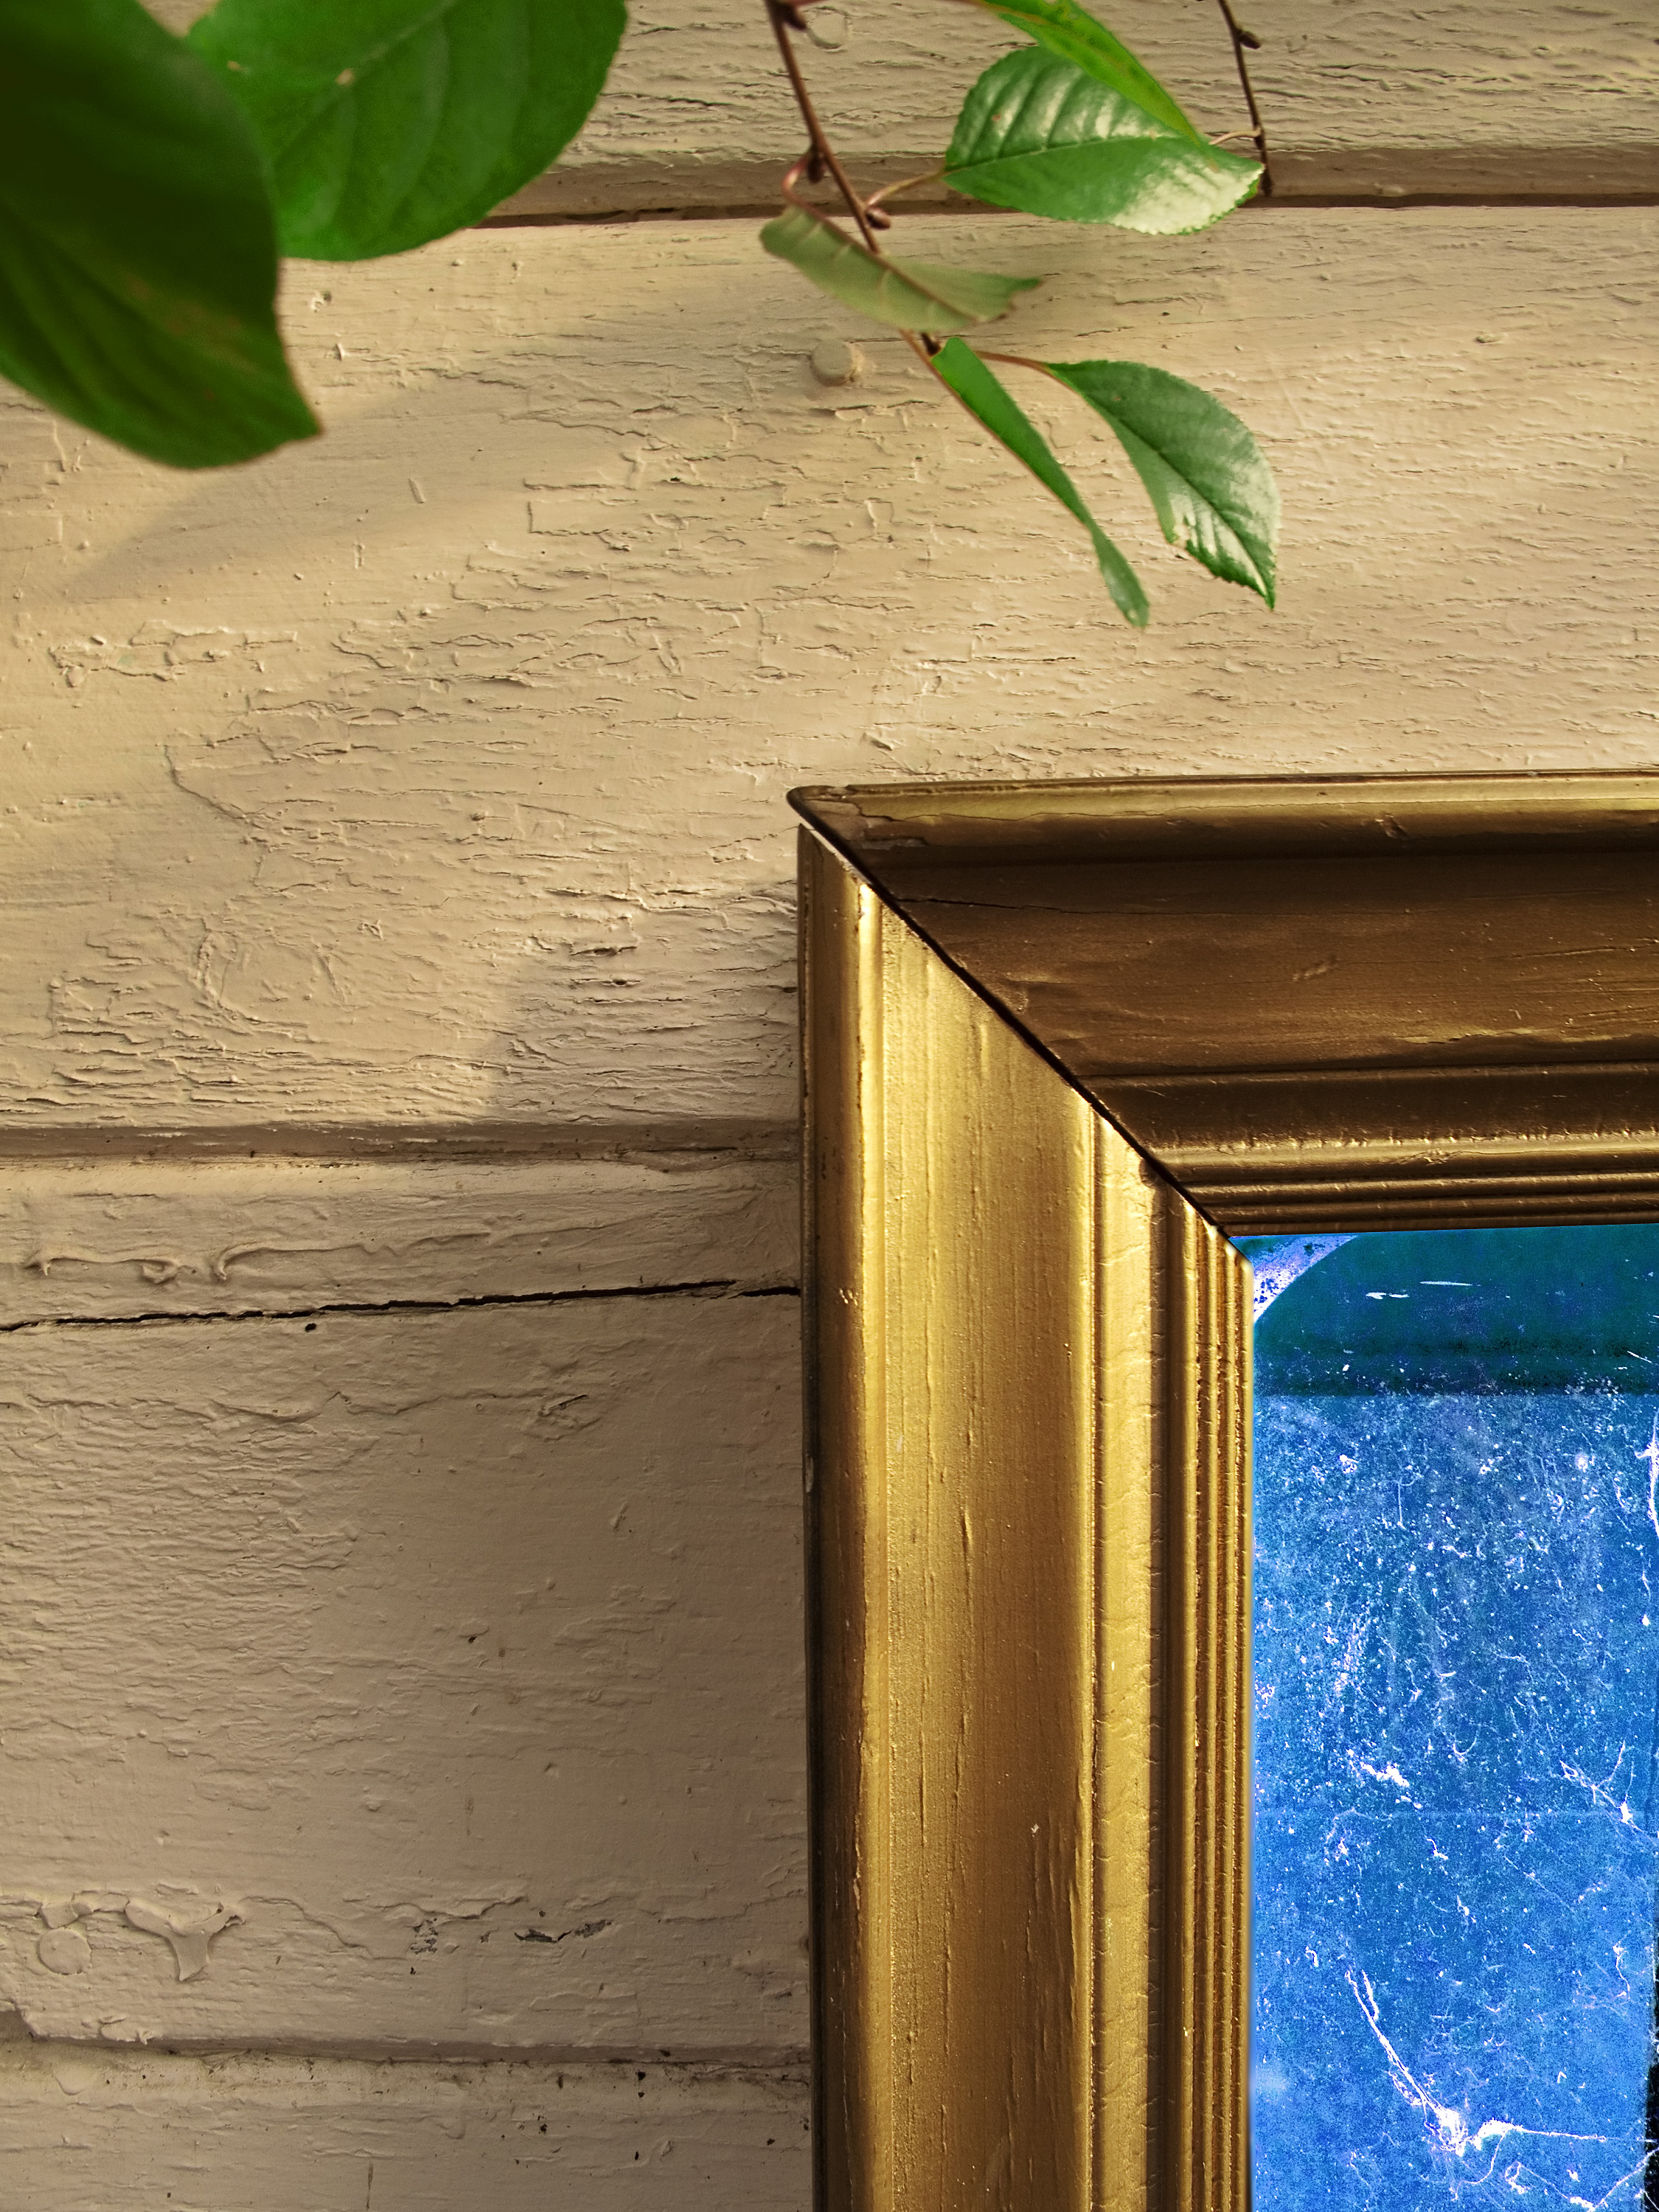
light, wood, leaf, window, glass, wall, green, color, frame, blue, yellow, lighting, california, shape, sacramento